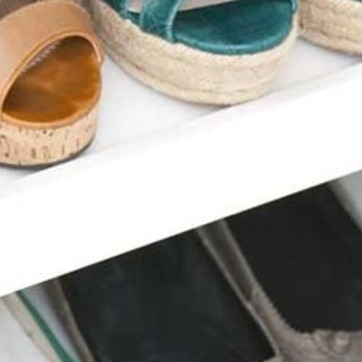
Material: painted